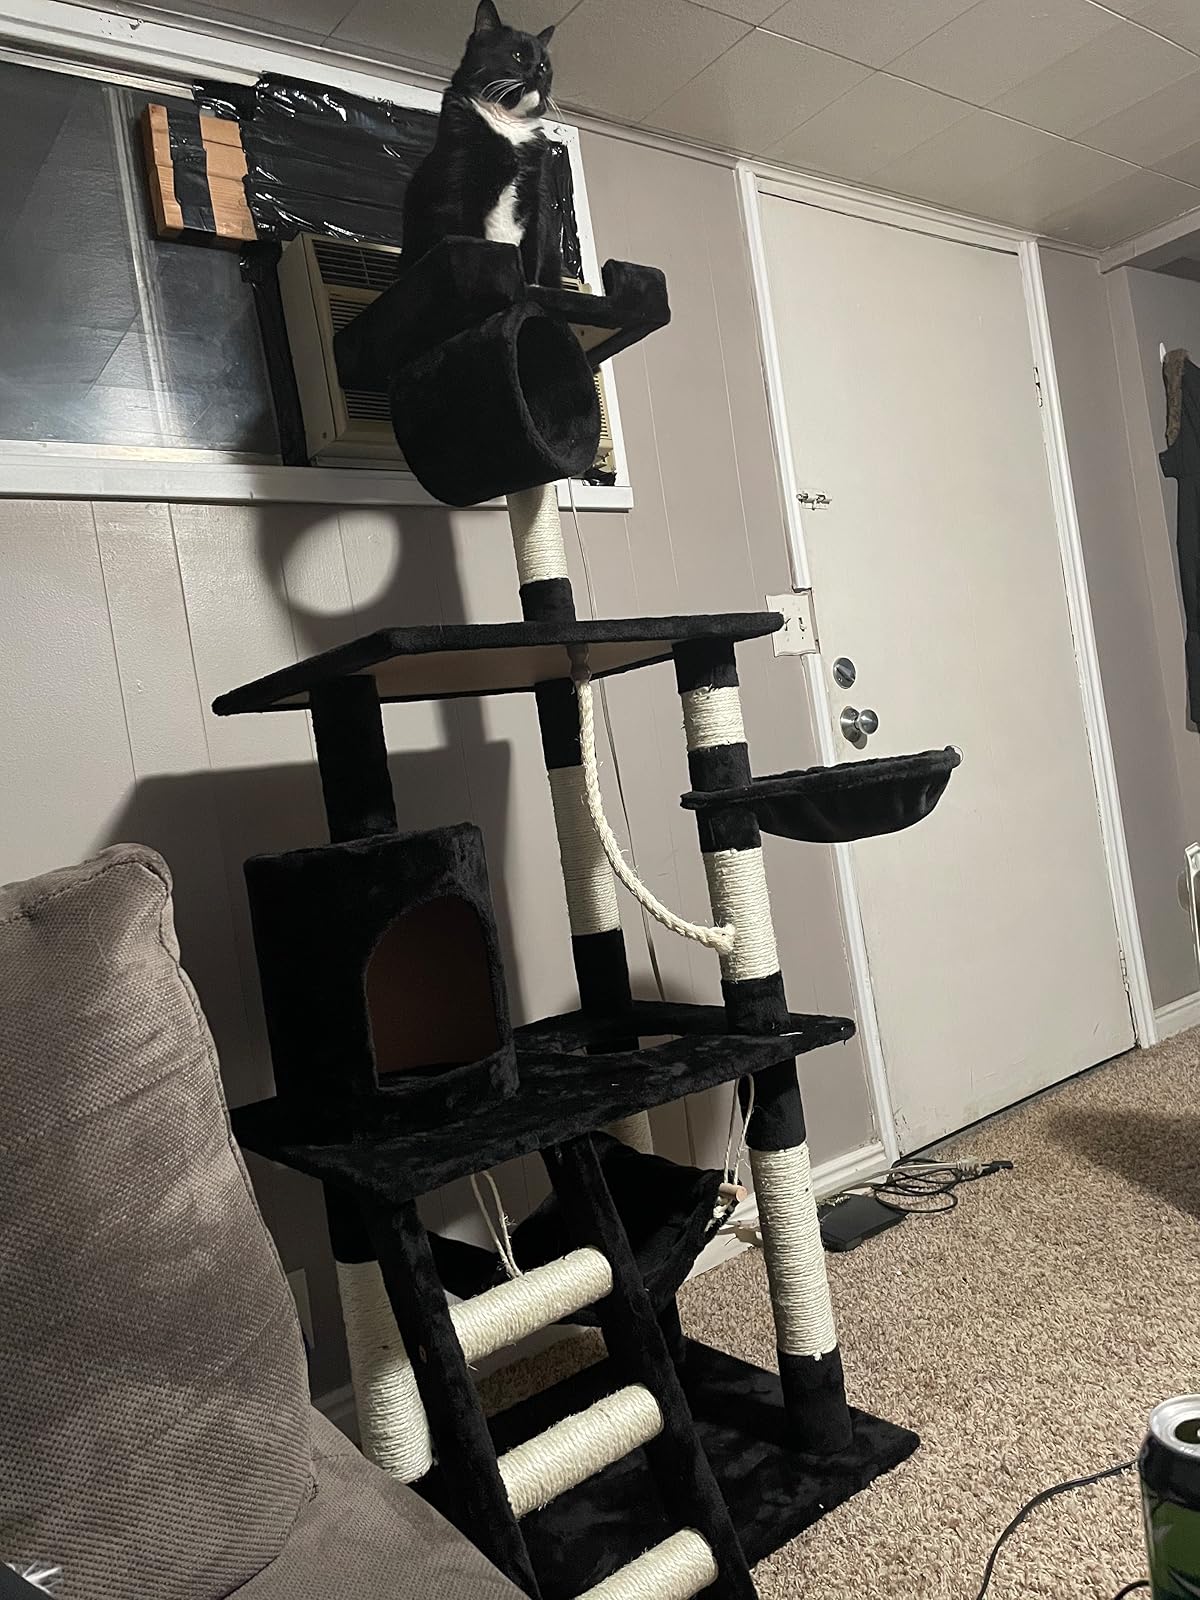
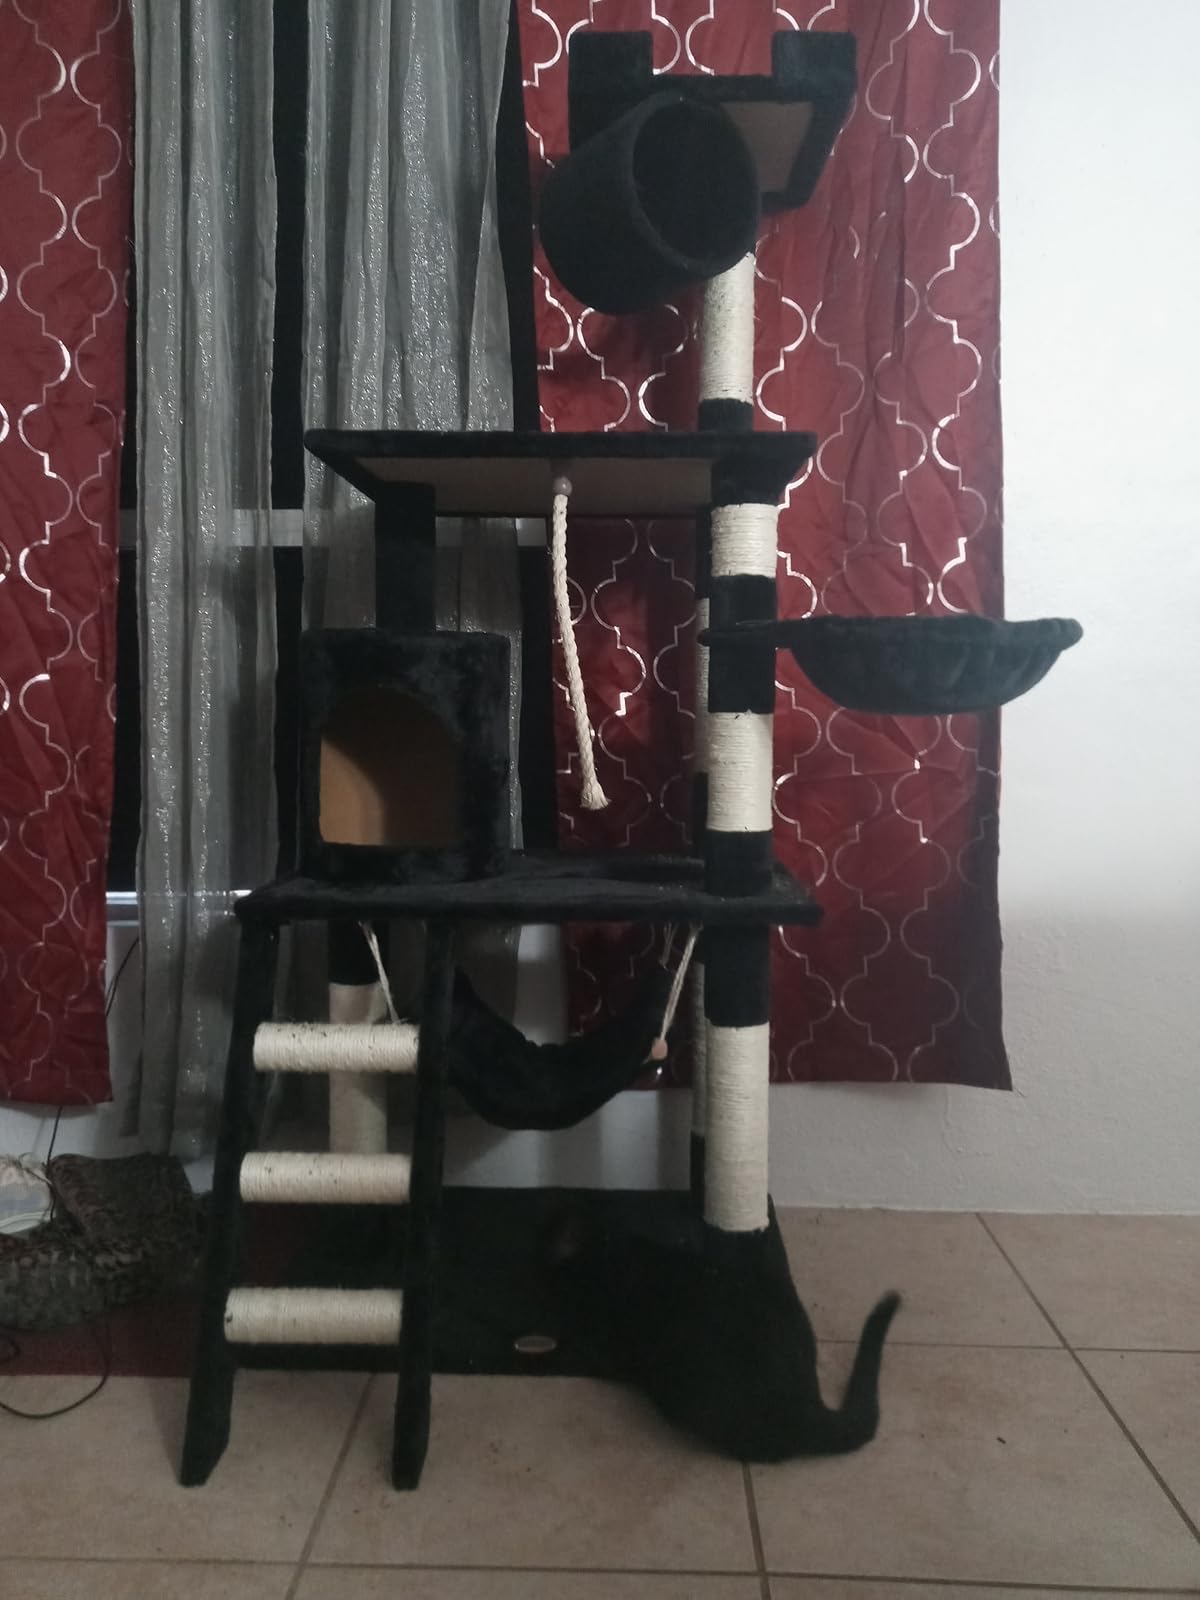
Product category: items_cat tree
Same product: yes